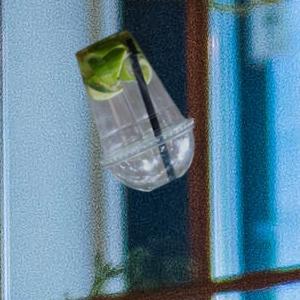
Label: cups